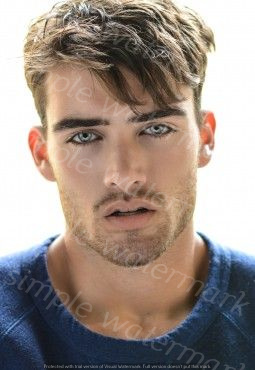
Label: Watermark